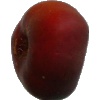
Label: Nectarine Flat 1